Sky position (RA, Dec in degrees): 185.532, 18.905
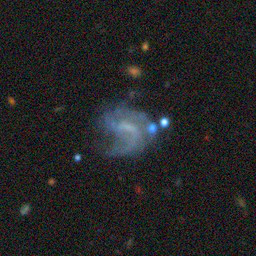
Galaxy morphology: Unbarred Loose Spiral Galaxies